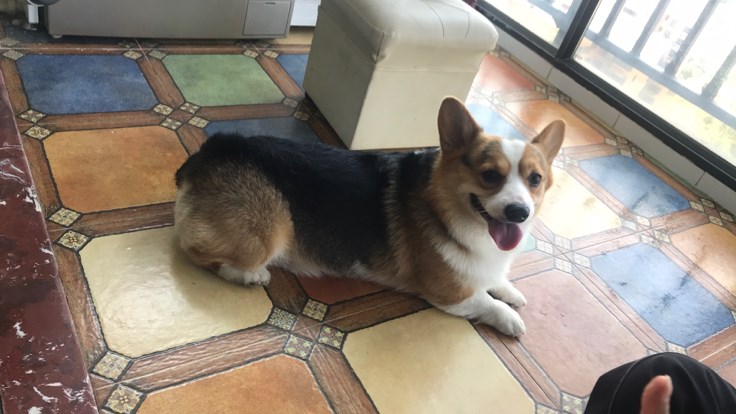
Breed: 2909-n000116-Cardigan